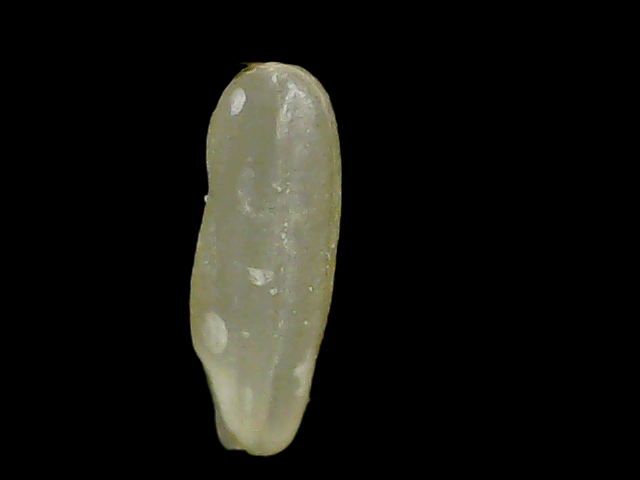
Rice variety: Binadhan21